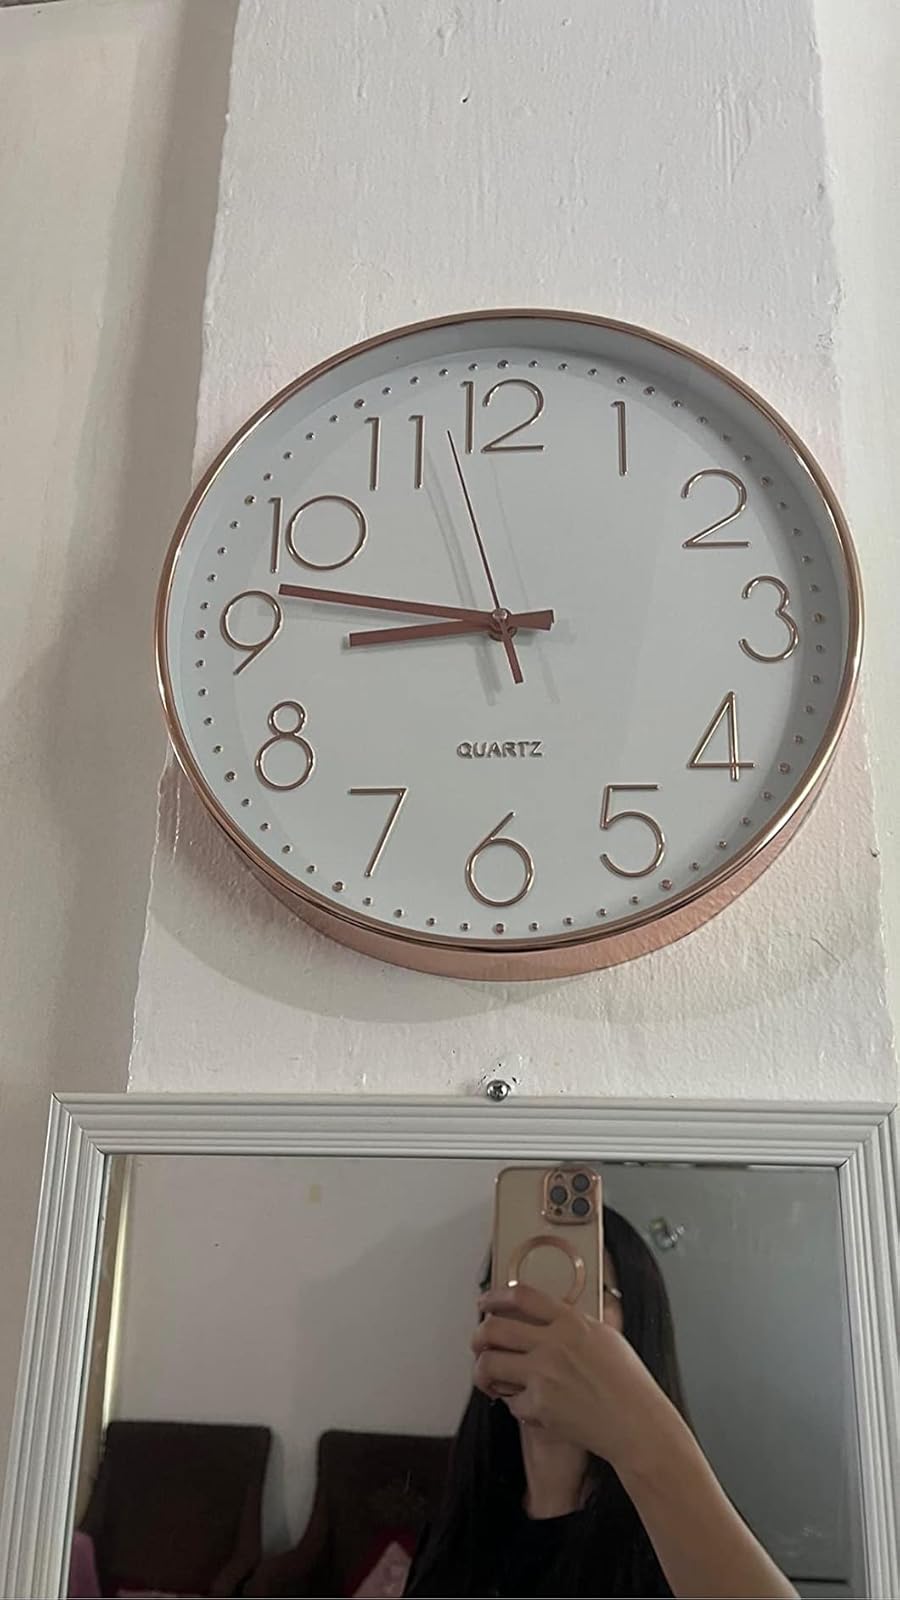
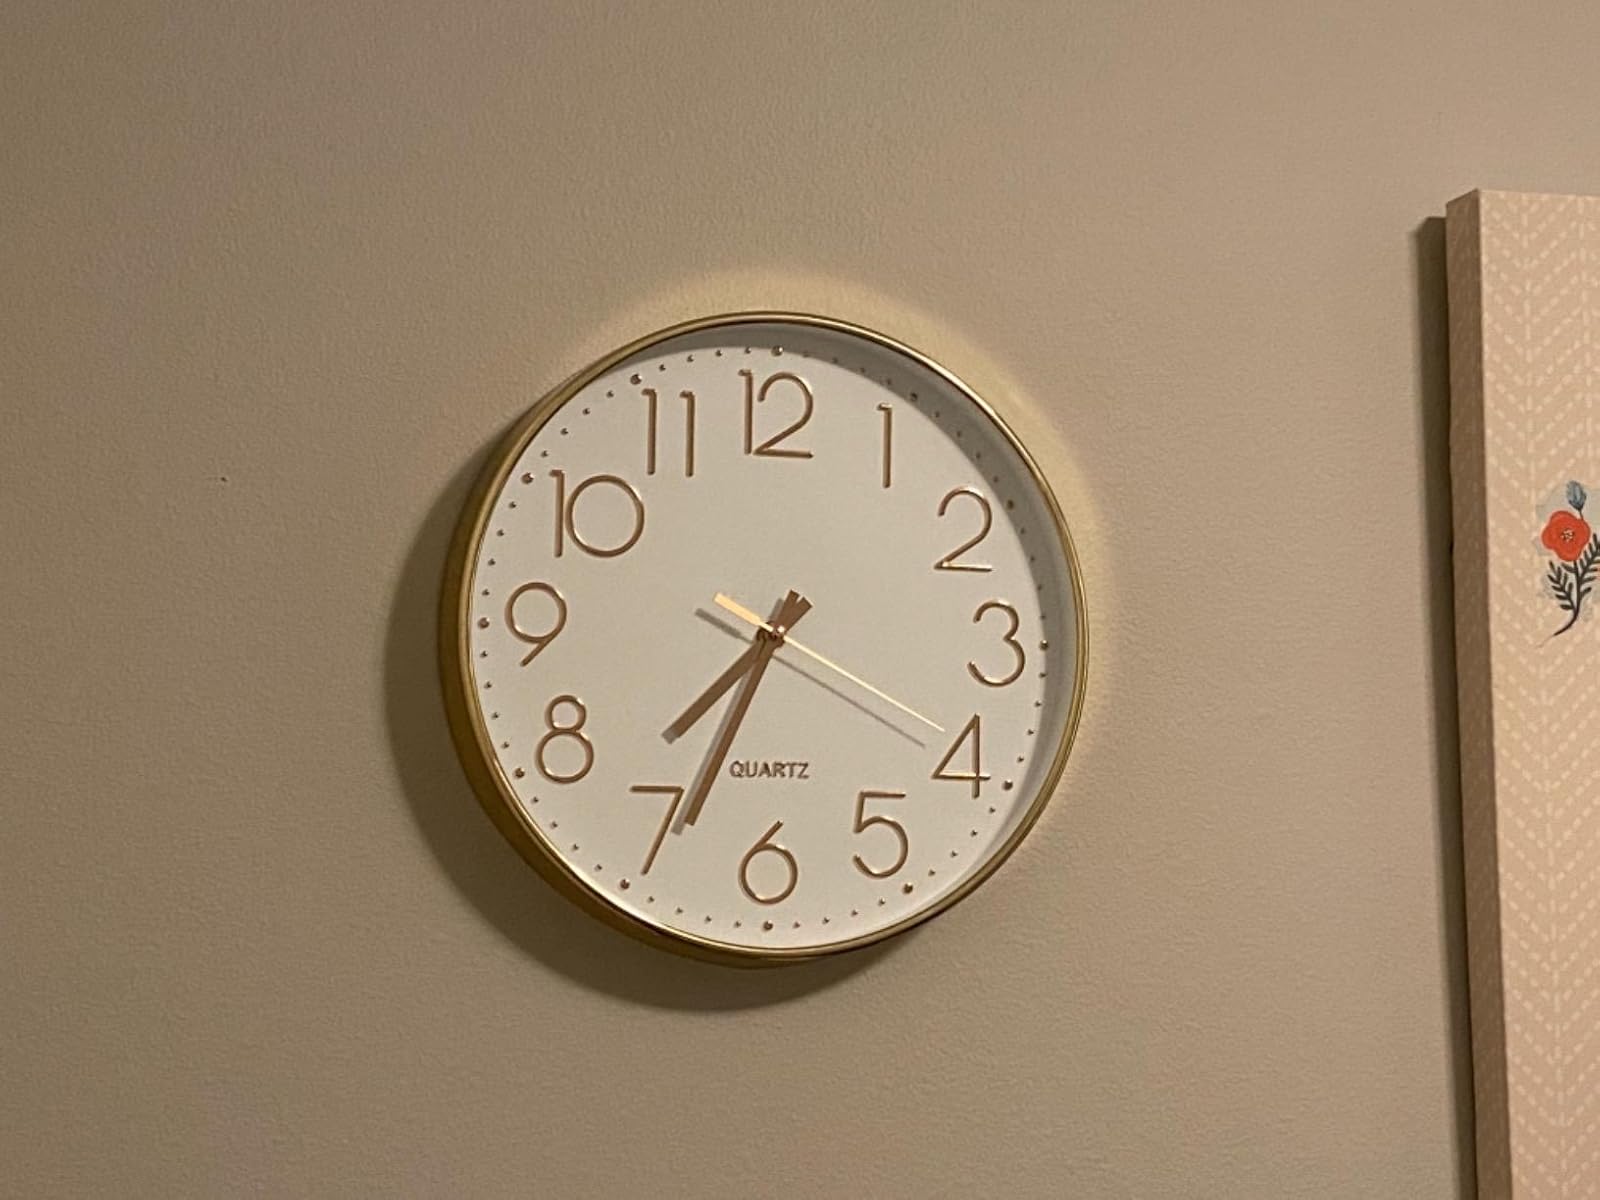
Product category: clock
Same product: yes